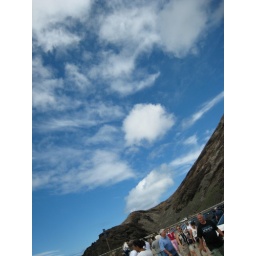
A view of the tourists, the mountain and the sky above them from a different perspective . . .